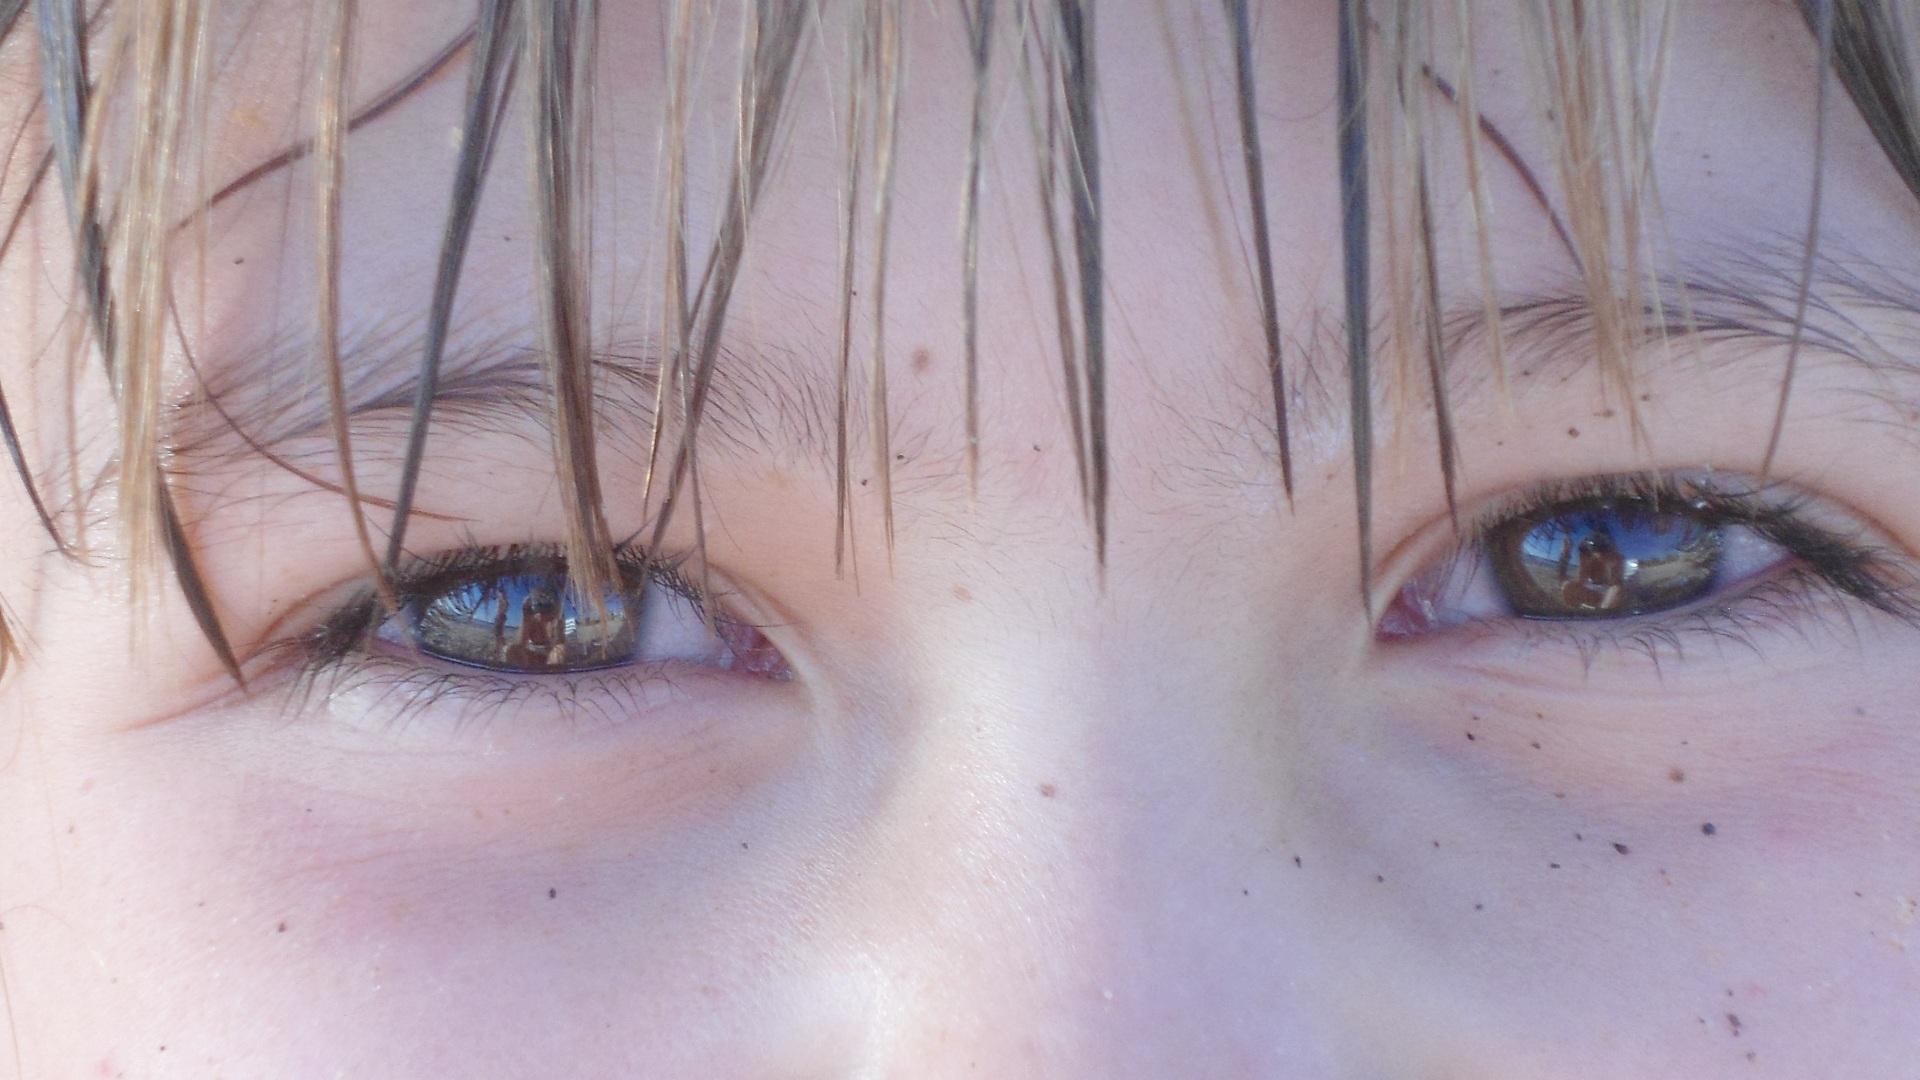
child, blue, eyebrow, eyelash, close up, human body, face, nose, eyes, happy, eye, head, skin, beauty, organ, brown eyes, smiling eyes, eyelash extensions